Lordsburg-Hidalgo County Library

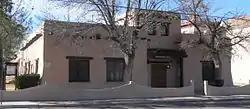

The Lordsburg-Hidalgo County Library is a public library located at 208 E. Third St. in Lordsburg, New Mexico. The Lordsburg Women's Club established Lordsburg's library in 1919; it originally operated out of spaces in other public buildings and houses. The Works Progress Administration built a permanent building for the library in 1936–37. The library building has a Pueblo Revival design with adobe walls and vigas supporting the roof. A New Deal-commissioned oil painting titled "Landscape in Talpa", which was given to the library upon its opening, decorates the inside. The library currently has over 20,000 volumes and is one of two county-funded libraries in New Mexico.